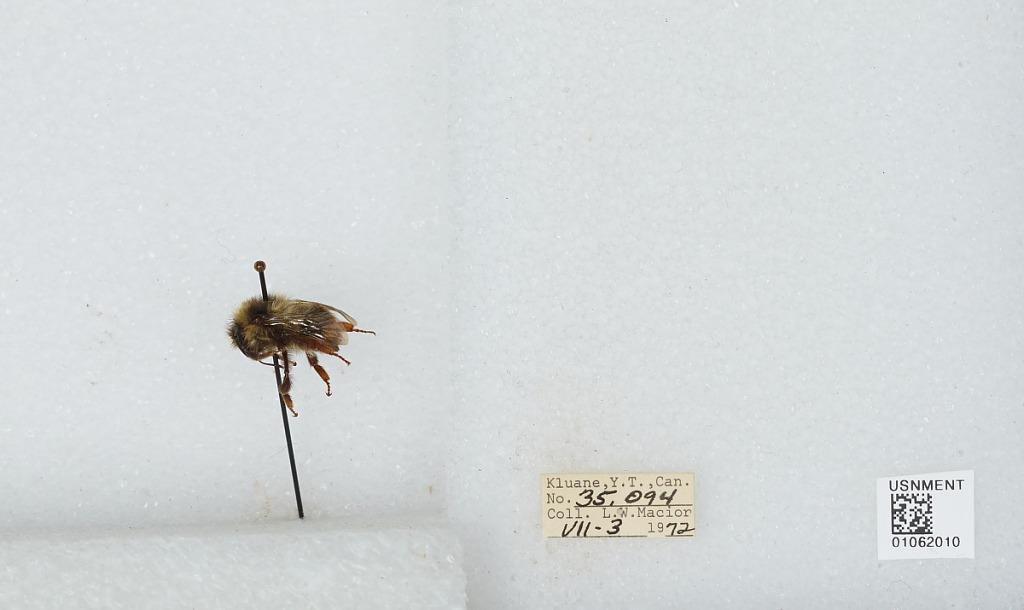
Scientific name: Bombus bifarius nearcticus
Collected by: L. Macior
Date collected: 1972-7-3
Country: Canada
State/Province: Yukon Territory
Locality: Kluane
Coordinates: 60.75, -139.5